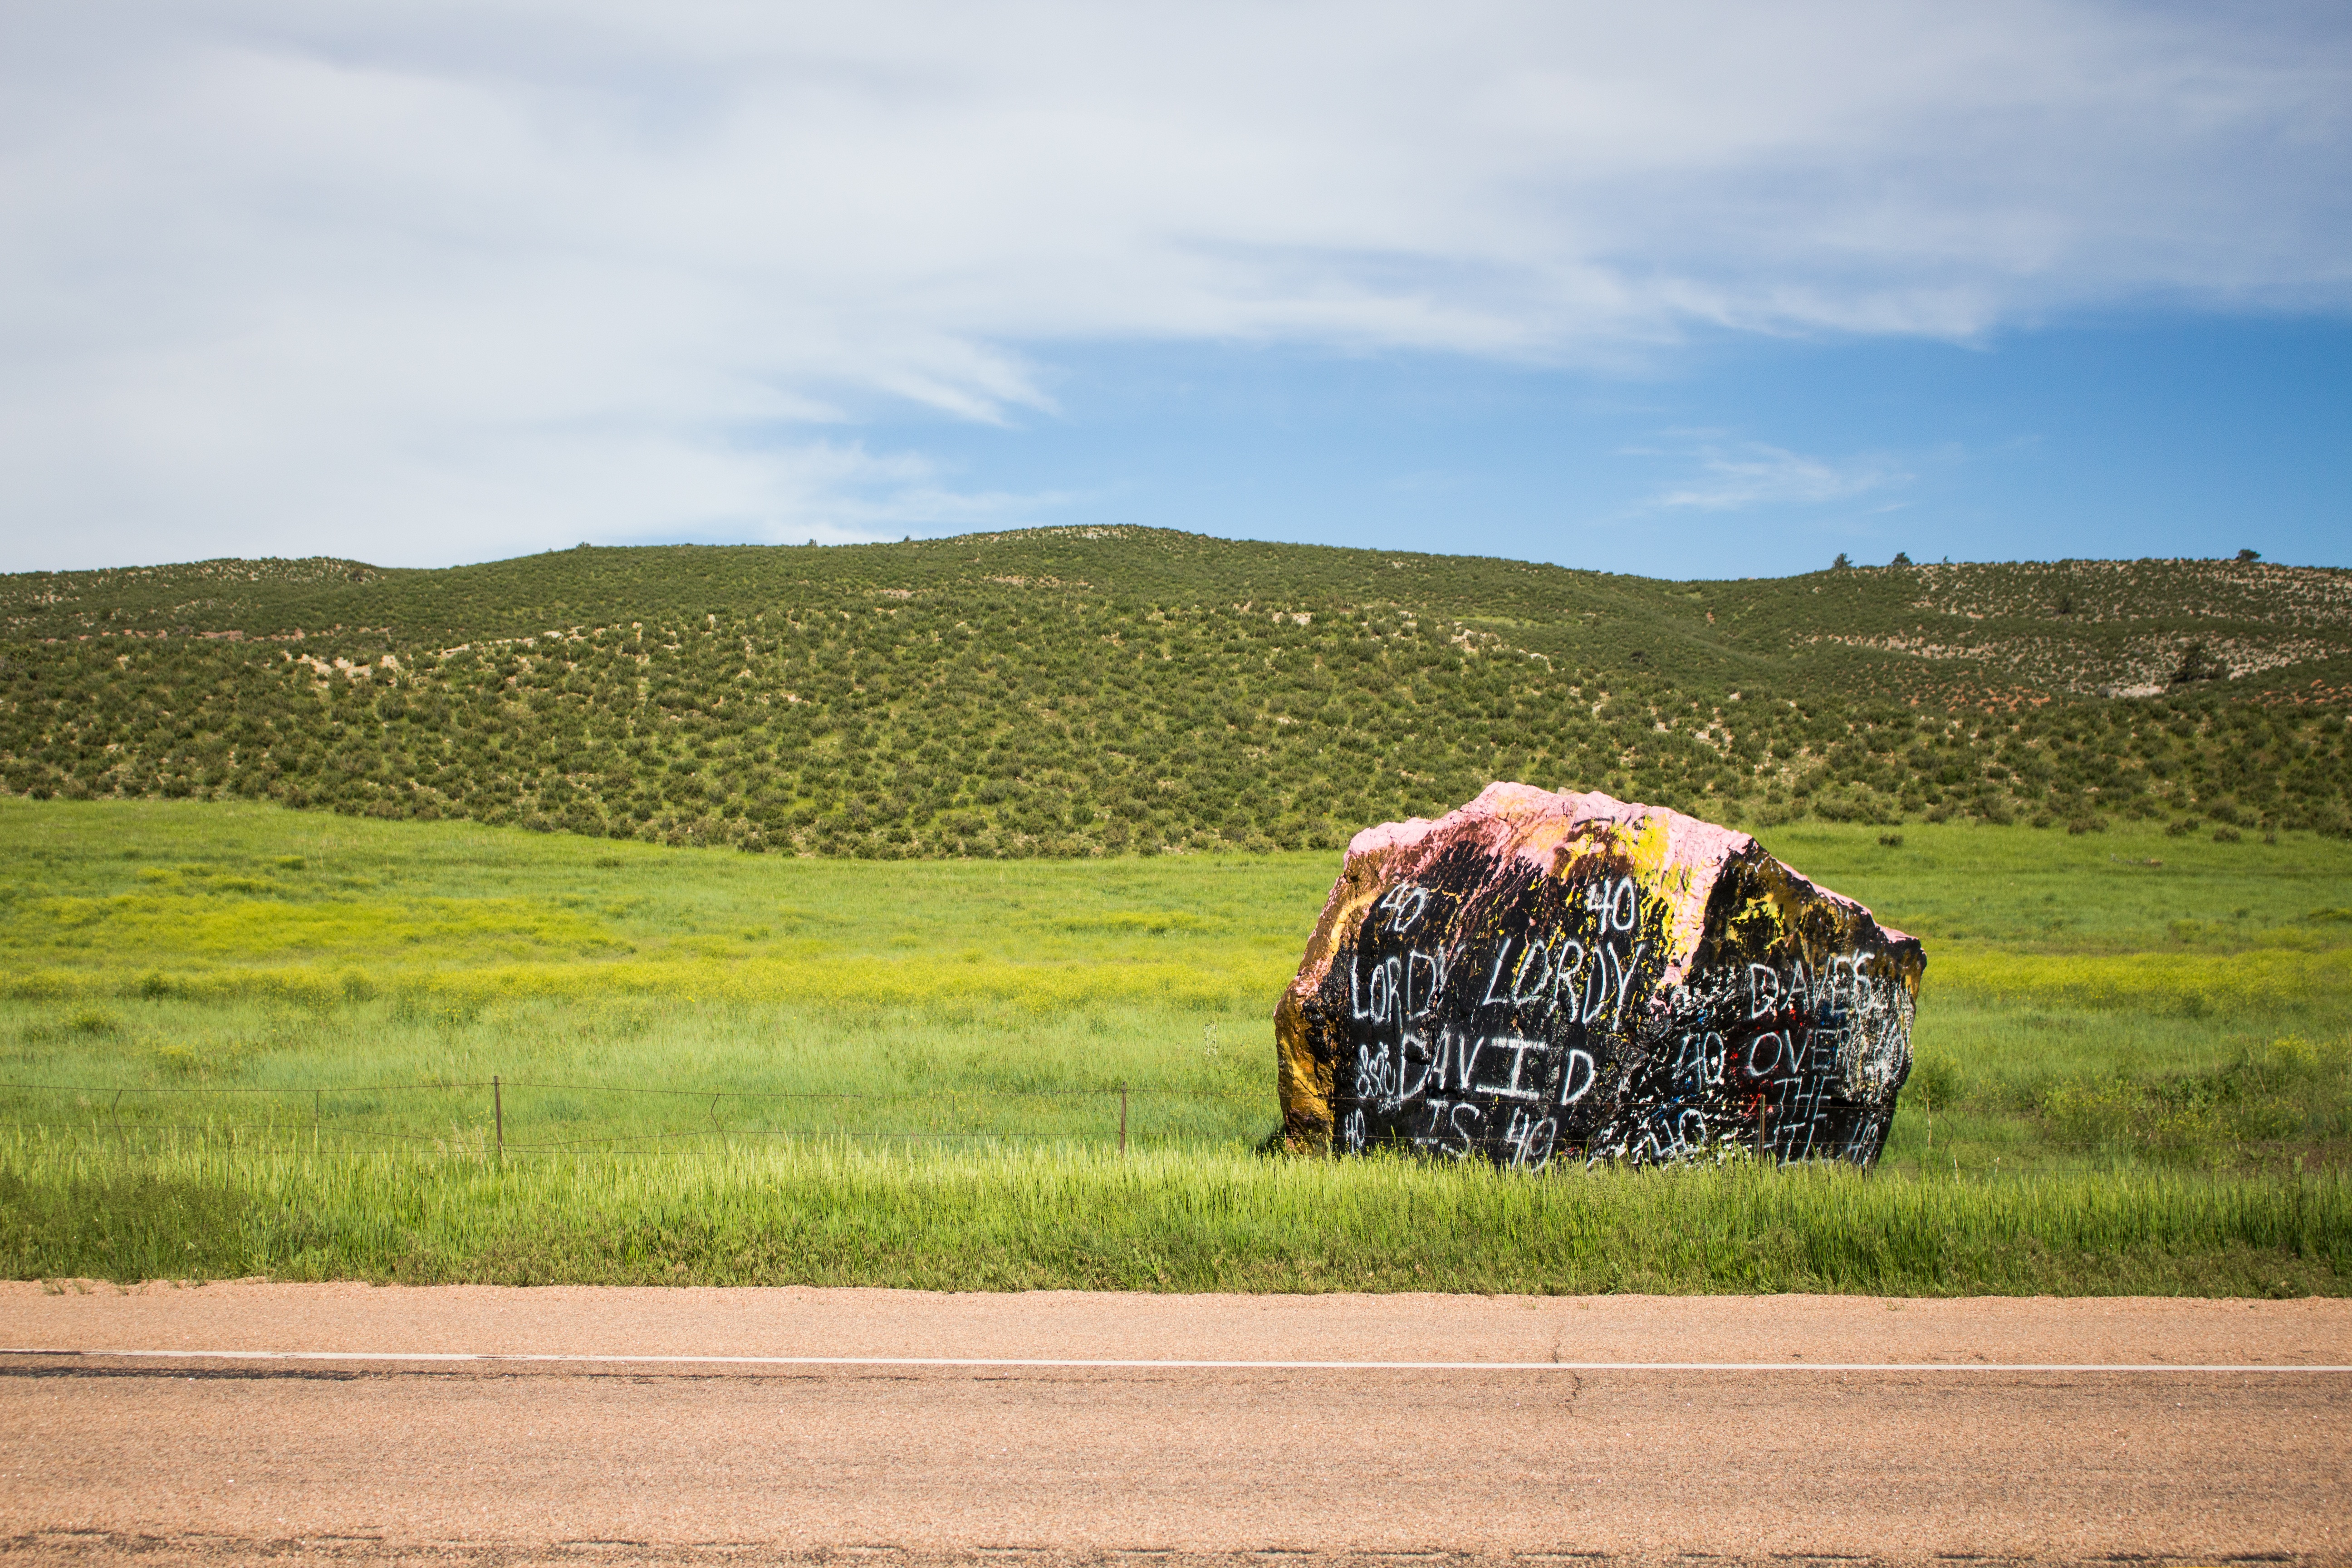
landscape, nature, grass, mountain, field, farm, prairie, hill, vehicle, agriculture, plain, road trip, grassland, safari, rural area, atmosphere of earth